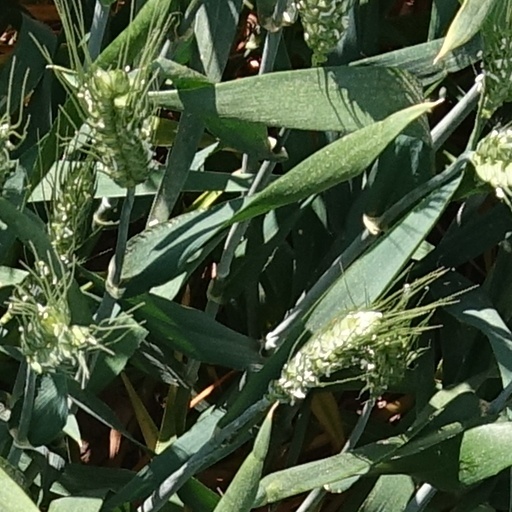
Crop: wheat